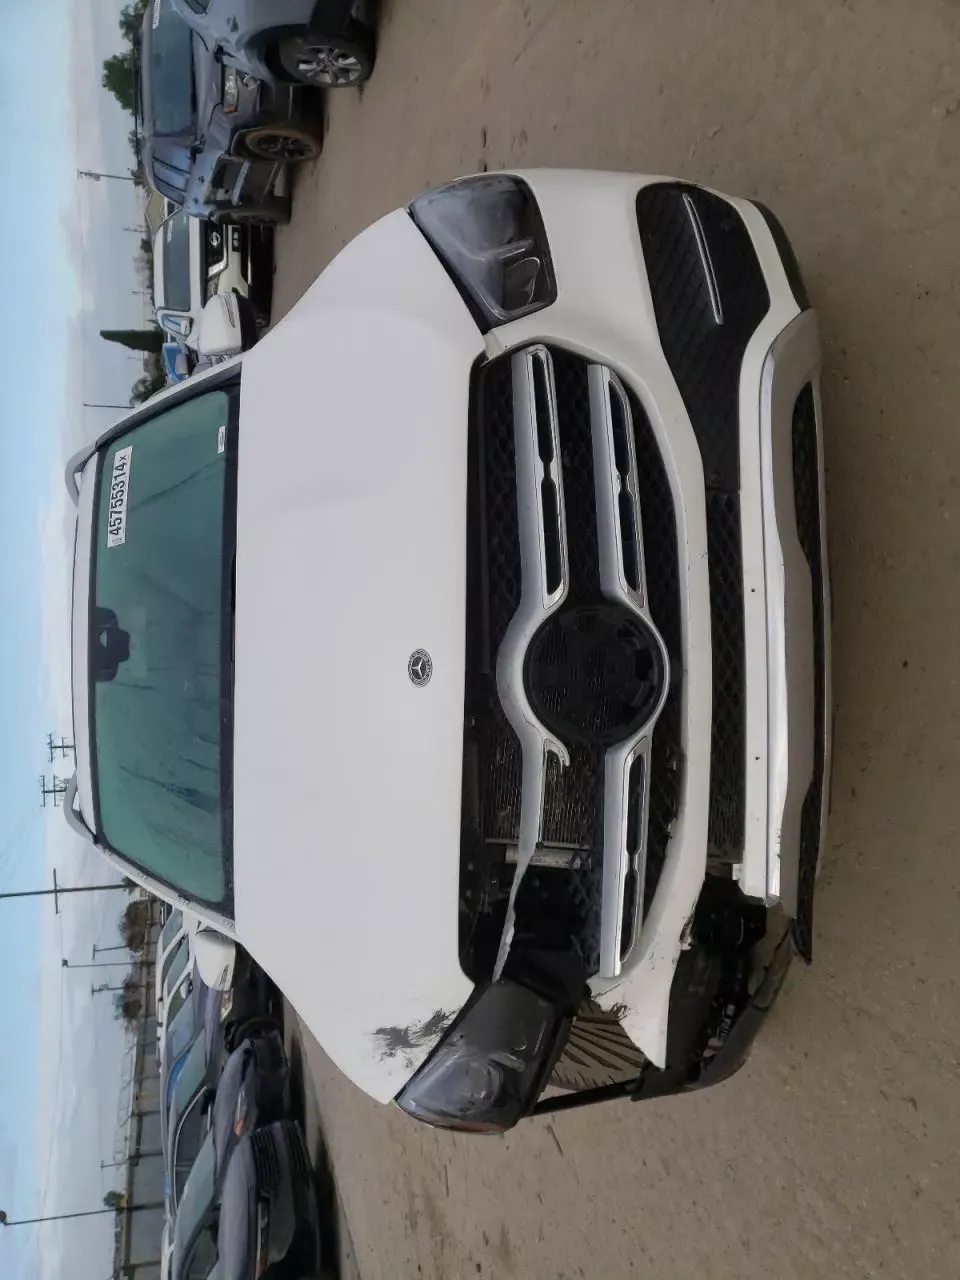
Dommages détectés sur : pare-choc avant, capot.
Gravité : majeur